Bolton Artillery

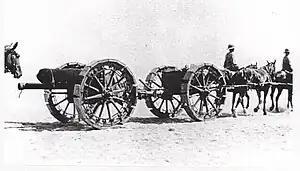
18-pounder with sand wheels in the Suez Canal area.

42nd (EL) Division was then sent from Mudros back to Egypt, the bulk of the RFA embarking on 14 January in a storm. The division concentrated at Mena Camp on 22 January before moving into southern sector of the Suez Canal defences. Once back in Egypt 1/III East Lancs Bde was reunited with its BAC and on 27 February 1916 was rearmed with modern 18-pounder guns handed over by 29th Division as it left for the Western Front. On 31 May 1916 1/III East Lancs Bde was numbered CCXII (212) Brigade, RFA, and the batteries were designated A, B and C.